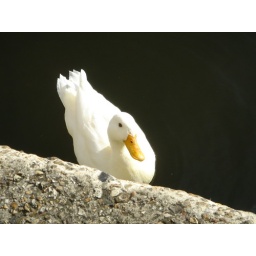
Beautiful duck in Cambridge river